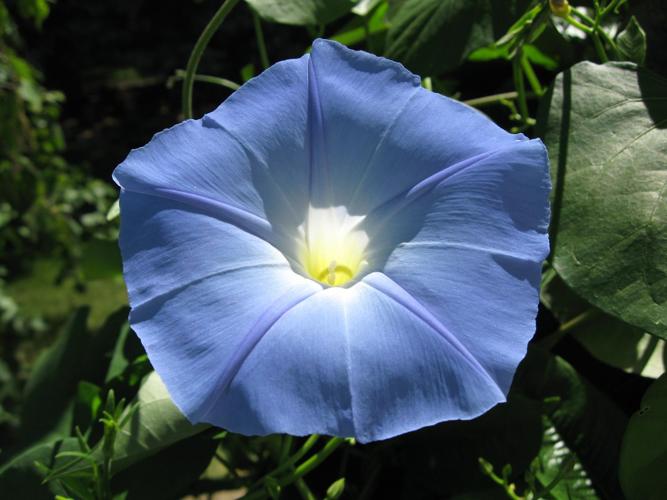
Label: morning glory